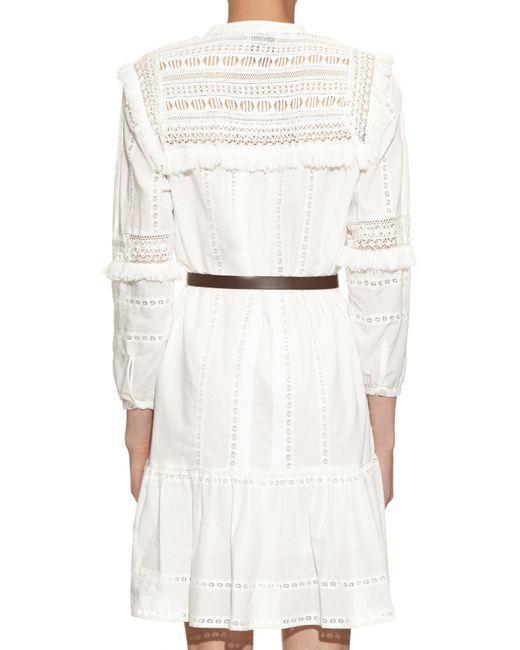
Weiße Spitze Langarm über den Knien lässiges Kleid